Mandarina Duck

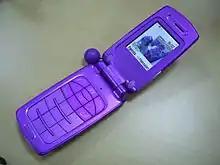
Alcatel Mandarina Duck PIC 0962

Mandarina Duck was founded in 1977 by Paolo Trento and Pietro Mannato. Its first collection was called Utility. By 1996, Mandarina Duck had 68 shops worldwide.